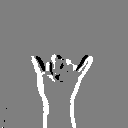
ASL letter: y